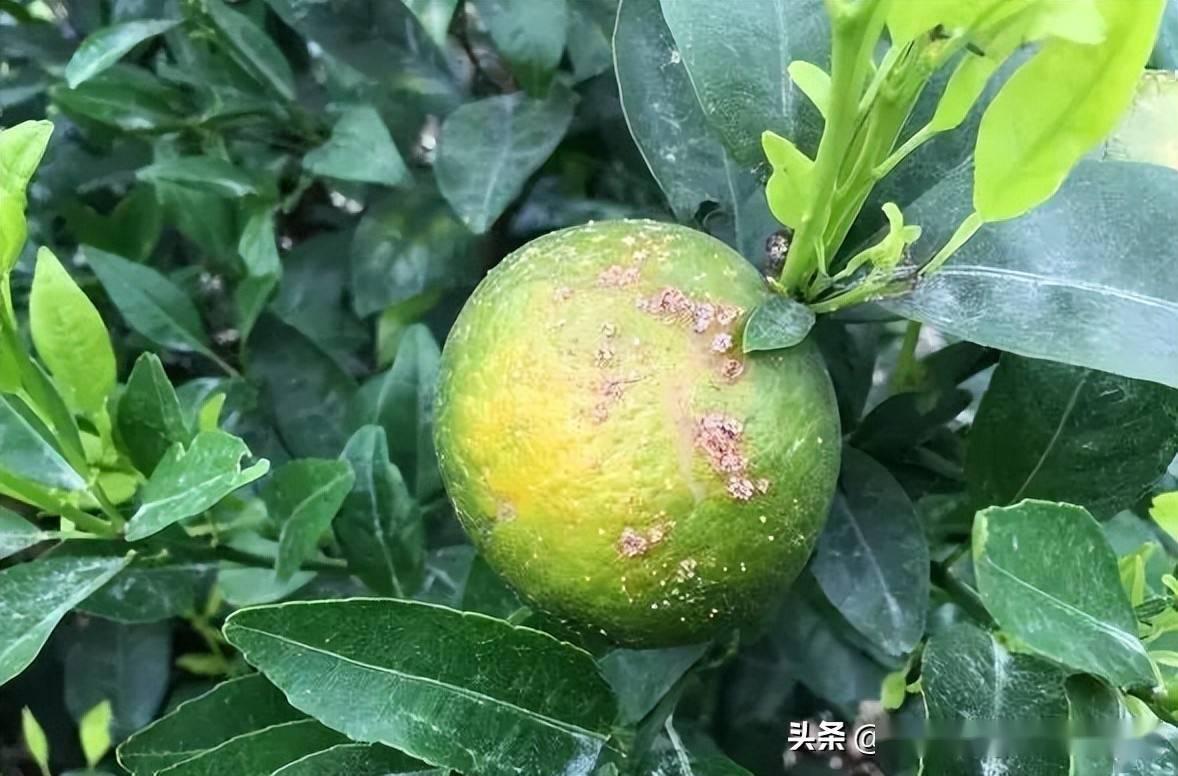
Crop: unknown
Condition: citrus_citrus_canker